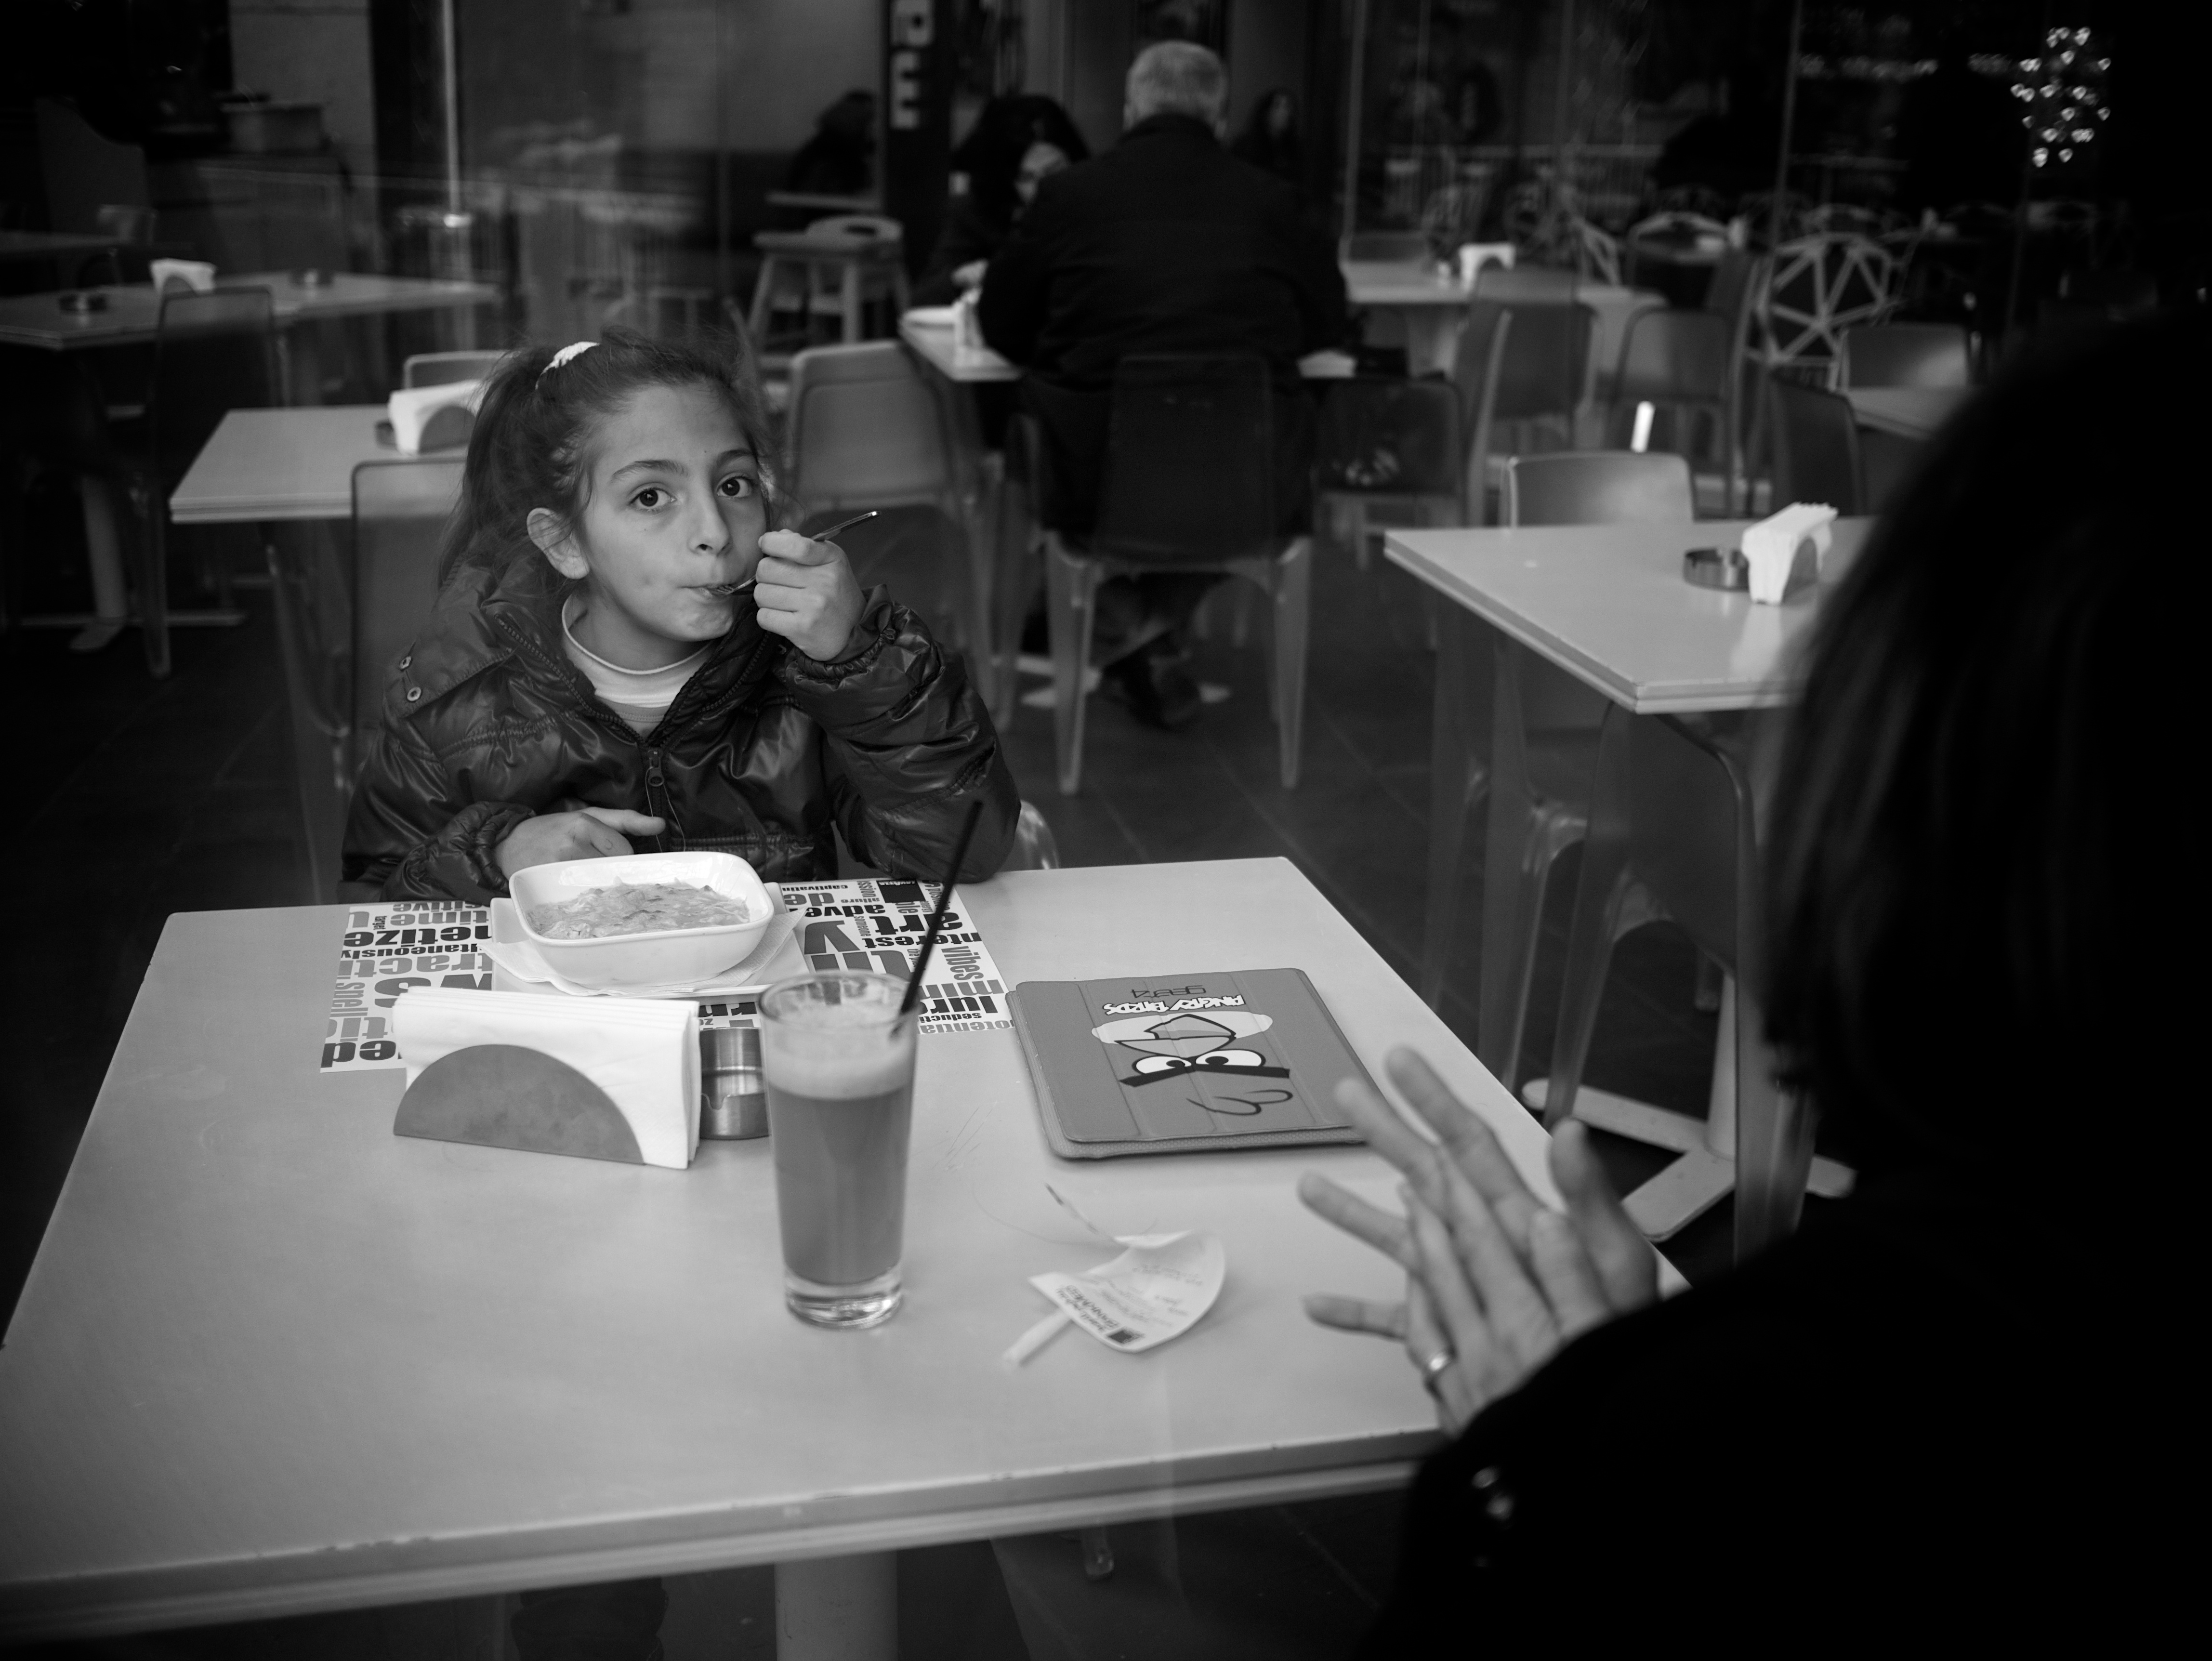
black and white, white, street, photography, ebook, training, black, monochrome, streetphotography, flickr, thomas, video, olympus, omd, fuji, leica, monochrom, leuthard, hcb, thomasleuthard, monochrome photography